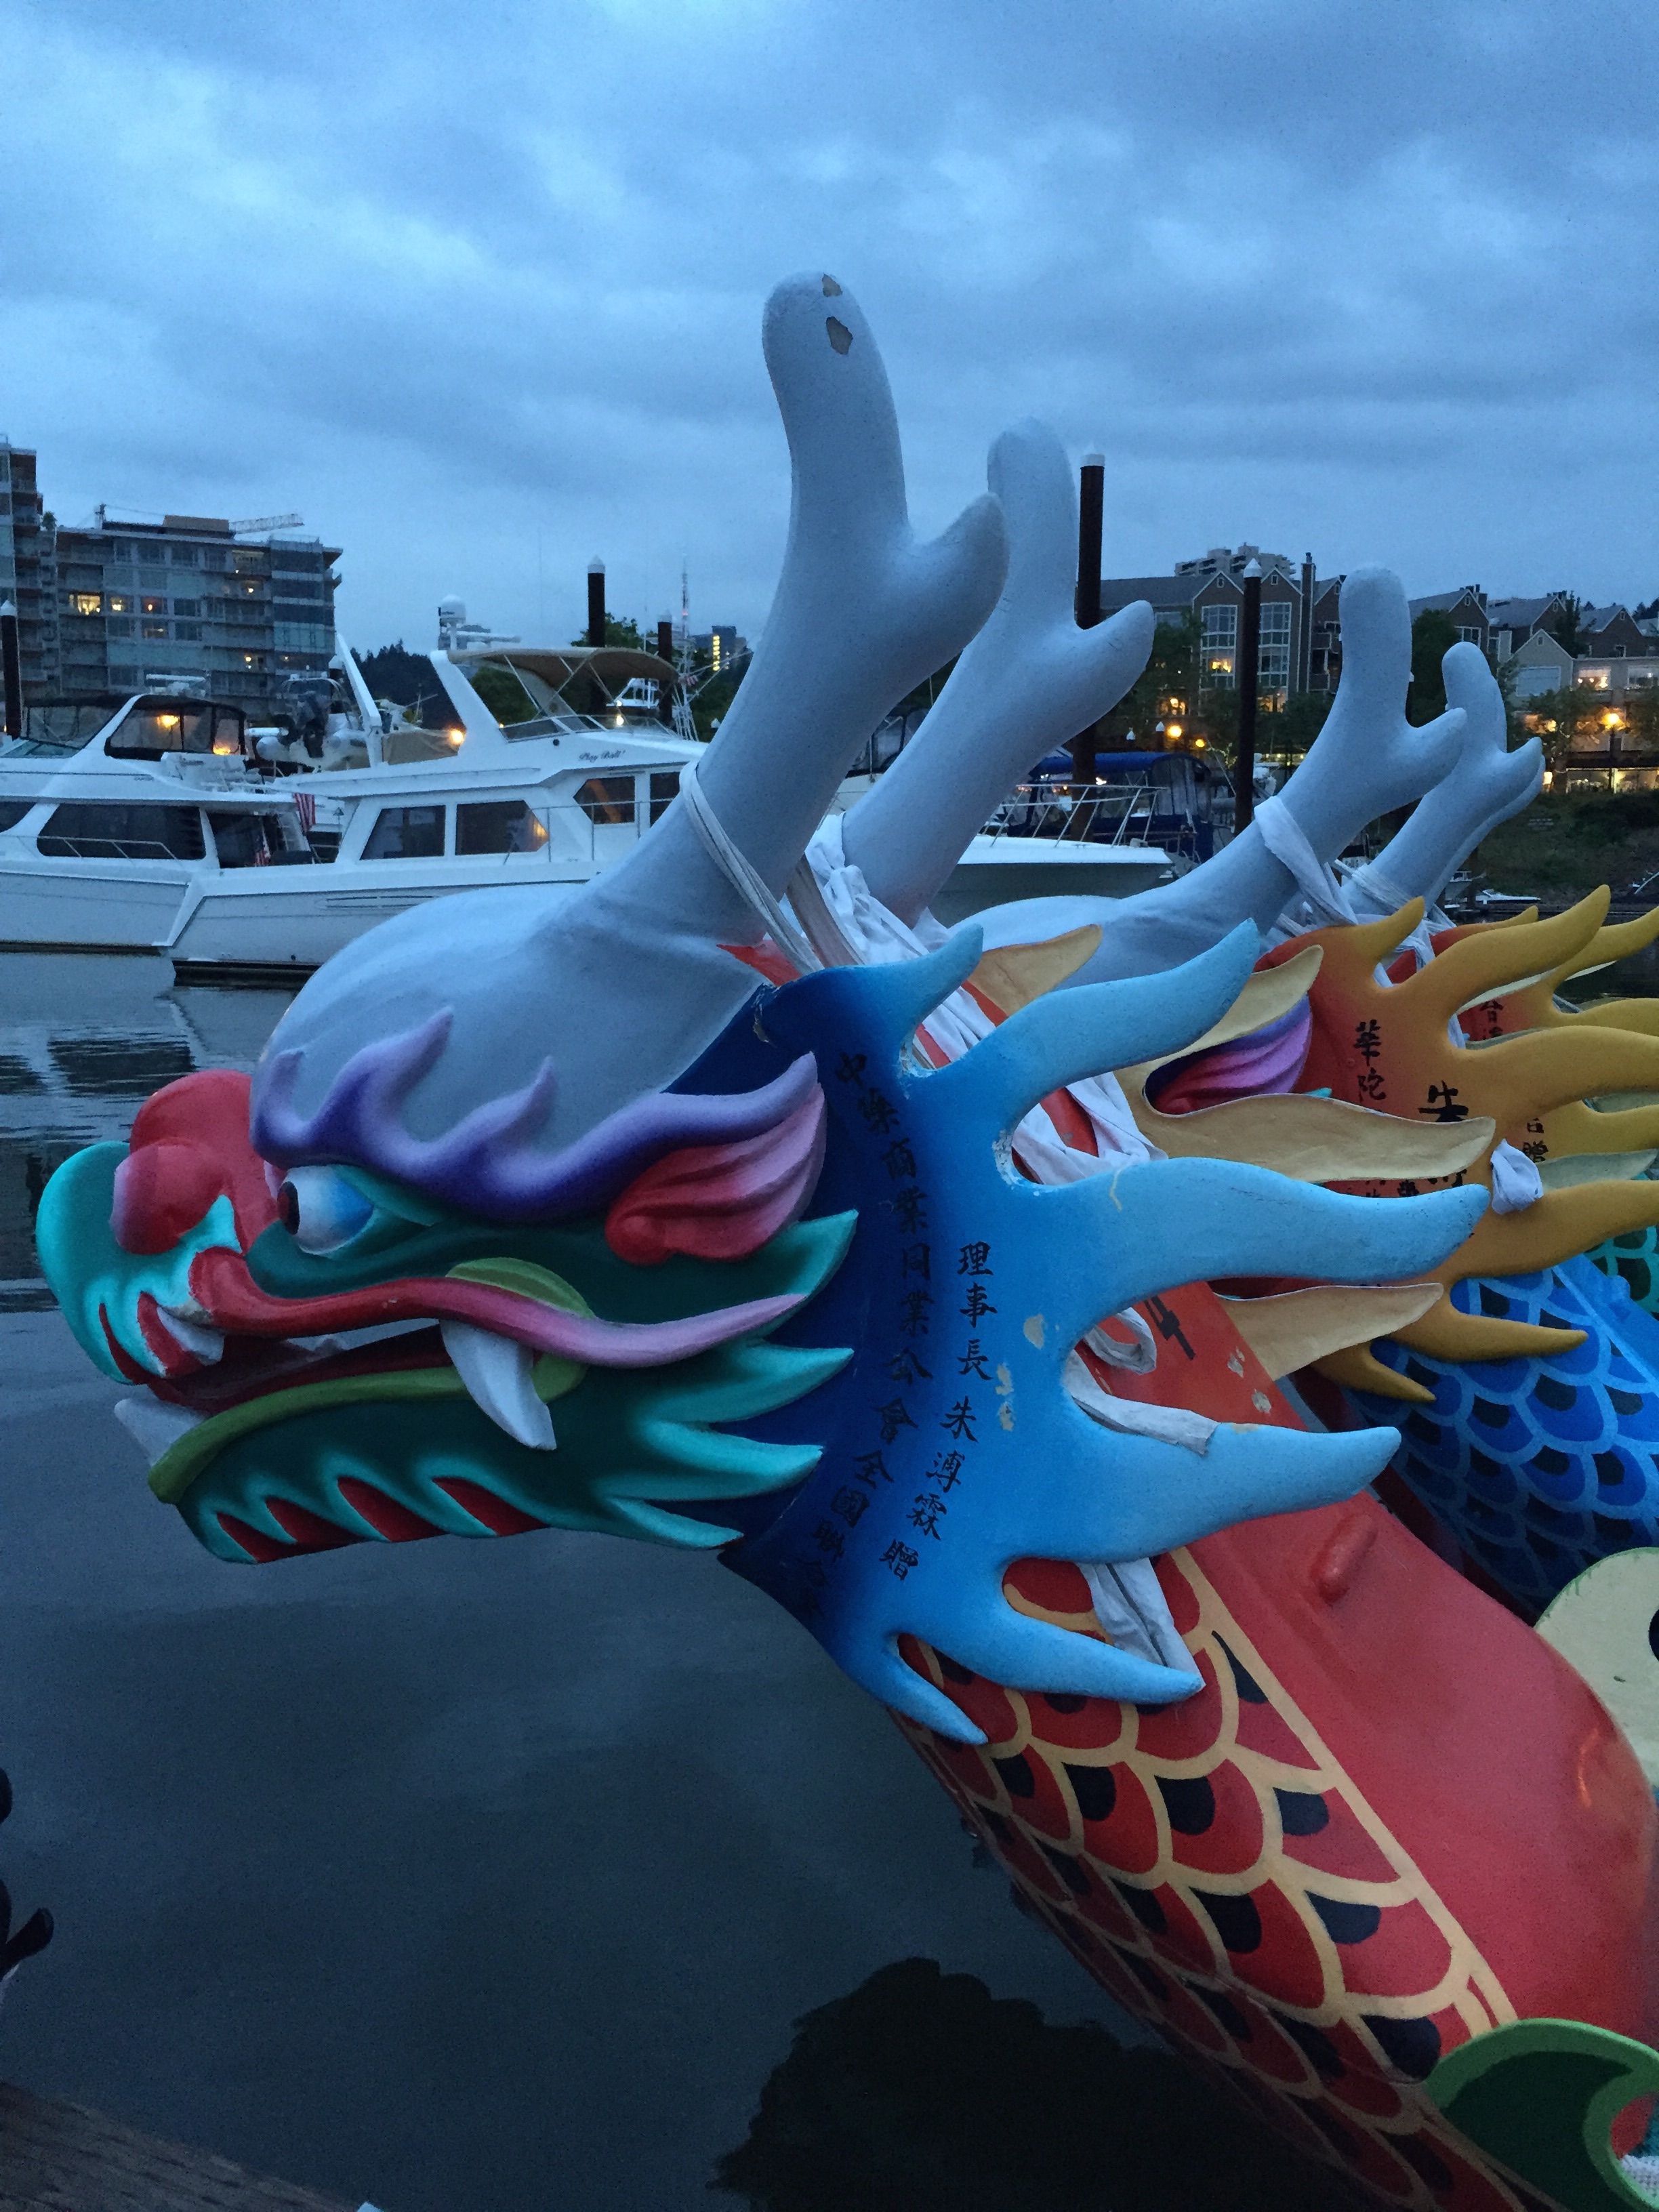
vehicle, amusement park, toy, sculpture, boating